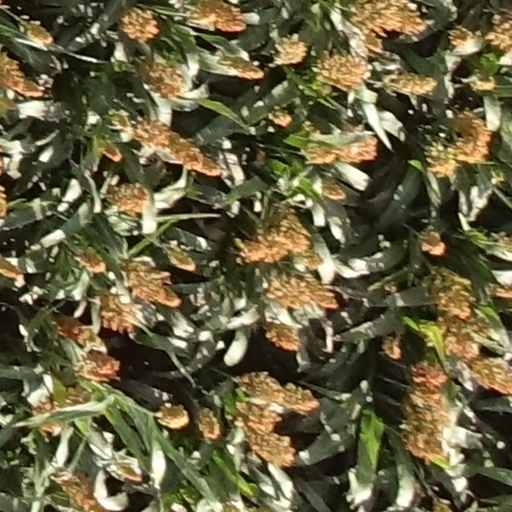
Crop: sorghum